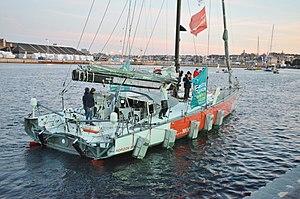
Isabelle Joschke au départ de la Route du Rhum 2018
Isabelle Joschke, née le 27 janvier 1977 à Munich, en Allemagne, est une navigatrice franco-allemande, vivant et s'entraînant à Lorient. Elle court en classe Mini de 2004 à 2007, en Figaro Bénéteau de 2008 à 2015, puis en Class40 en 2016 et 2017.